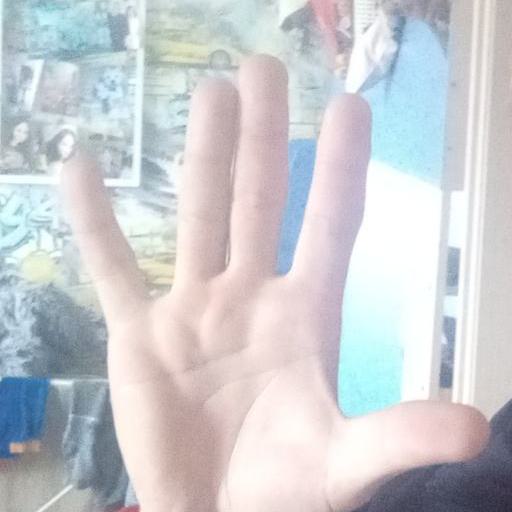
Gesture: palm